Kupala Night

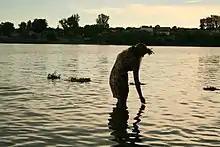
Divination on wreaths

The obligatory custom on this day was mass bathing. It was believed that on this day all evil spirits would leave the rivers, so it was safe to swim until Elijah's day. In addition, the water of Kupala Night was endowed with revitalizing and magical properties.